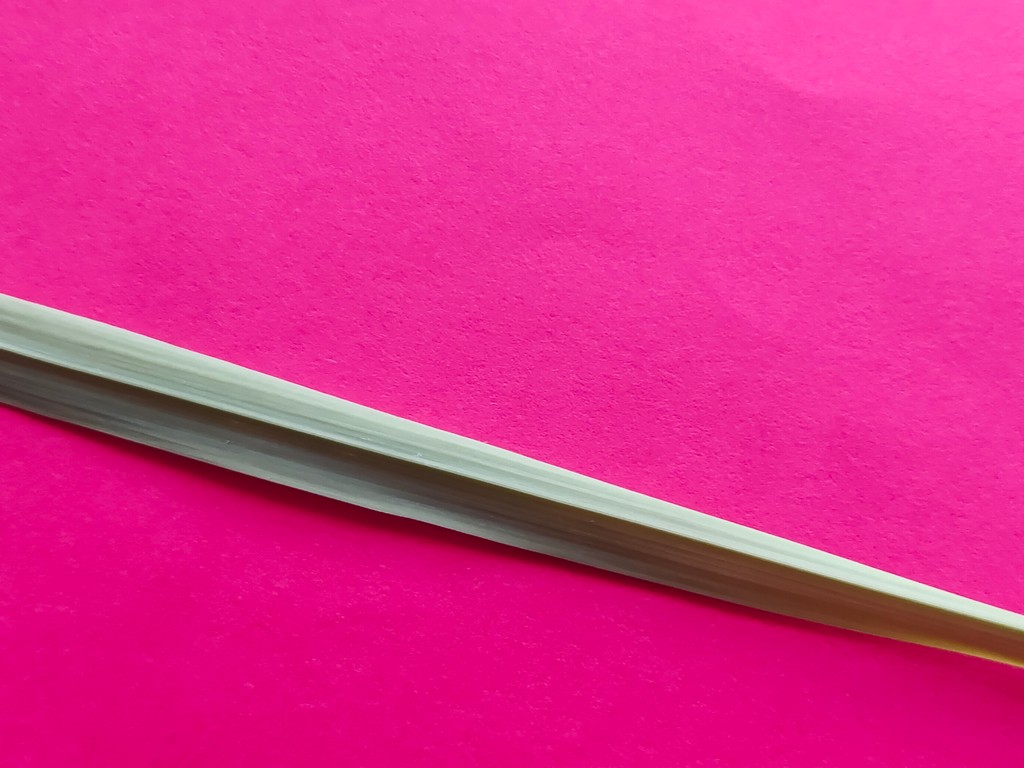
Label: Healthy